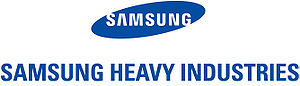
Samsung Heavy Industries
Samsung Heavy Industries eller SHI er en sydkoreansk industri- og ingeniørvirksomhed, som er blandt verdens tre største skibsbyggere. Selskabet er et datterselskab til Samsung-koncernen, der er Sydkoreans største. SHI fokuserer primært på skibsbyggeri, offshore flydere, portalkraner, digitale enheder til skibe og andre konstruktions- og ingeniørprodukter.